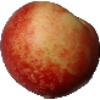
Label: Nectarine 1